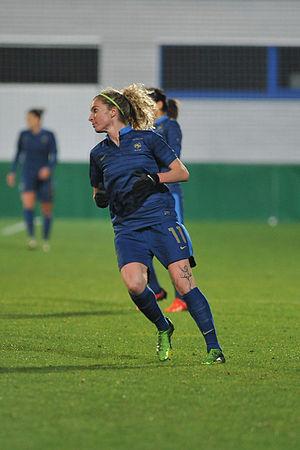
Laetitia Tonazzi, née le 31 janvier 1981 à Créteil, est une footballeuse internationale française qui évolue au poste d'attaquante. Elle joue au Montpellier HSC et en équipe de France.